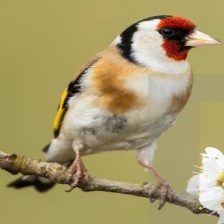
Species: EUROPEAN GOLDFINCH
Scientific name: CARDUELIS CARDUELIS
ImageNet parent category: goldfinch